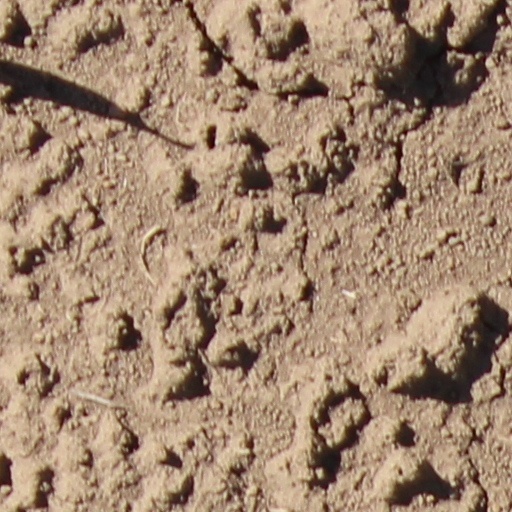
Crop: wheat